Inseminoid

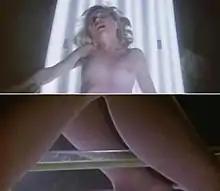
Wright argues that the insemination shows conflicting attitudes to reproduction: while Karl injecting Sandy's right arm with a needle "(top)" inhibits fertilisation, the phallus between her legs "(bottom)" enables it. Warren said the phallus was not meant to be a penis, but an artificial insemination tool. He added that due to censorship, the scene was shot "impressionistically, [...] like a dream": "[I]f we had shot it straight, it would have played like a rape scene and been cut out. So it has this sort of abstract quality to it that the censors didn't mind."

Various commentators have discussed "Inseminoid"s depiction of sexual reproduction, female sexuality, conflict between male and female gender roles, pregnancy, new motherhood and Otherness. Wright interprets Sandy's transformation as a "direct manifestation of masculine anxiety regarding female reproductive capacity". He argues that the film's horror is internalised within the seed of the alien being, which renders Sandy "woman-as-other" or "abject "Other". This is in contrast with "Alien", which revolves around the transfer of "fear of woman" to "alien other". Wright argues that "Inseminoid" is reminiscent of "Demon Seed" (1977), in which a woman is raped and impregnated by an artificially-intelligent computer: "in both films, women are framed as 'Other' by their sexual congress with more conventional iconic others: the machine and the alien." In all of these films, pregnancy is depicted as a source of horror; in "Inseminoid" specifically, this is conveyed by the "uterine and cervical" title sequence, which to Wright suggests "entering the realm of the monstrous womb [...] the titling reveals a microscopic insect resident in the body of a larger organism."